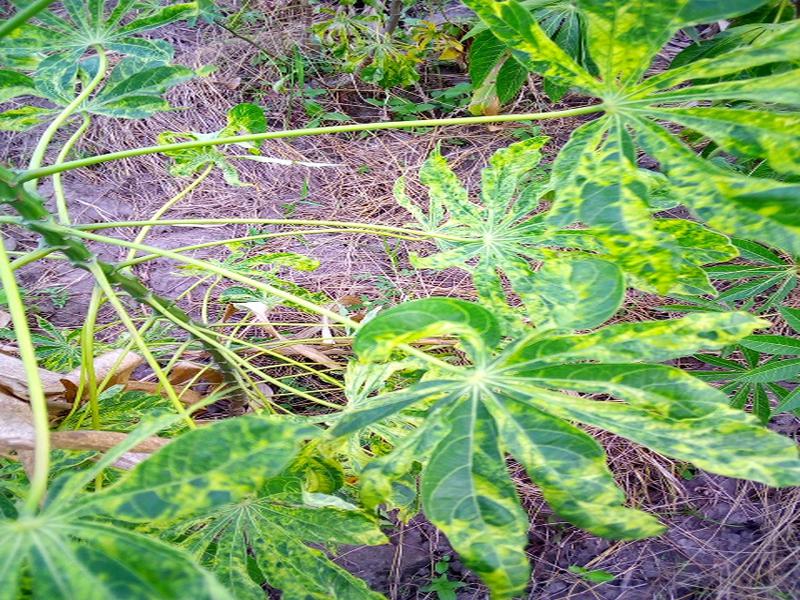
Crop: cassava
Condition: mosaic_disease